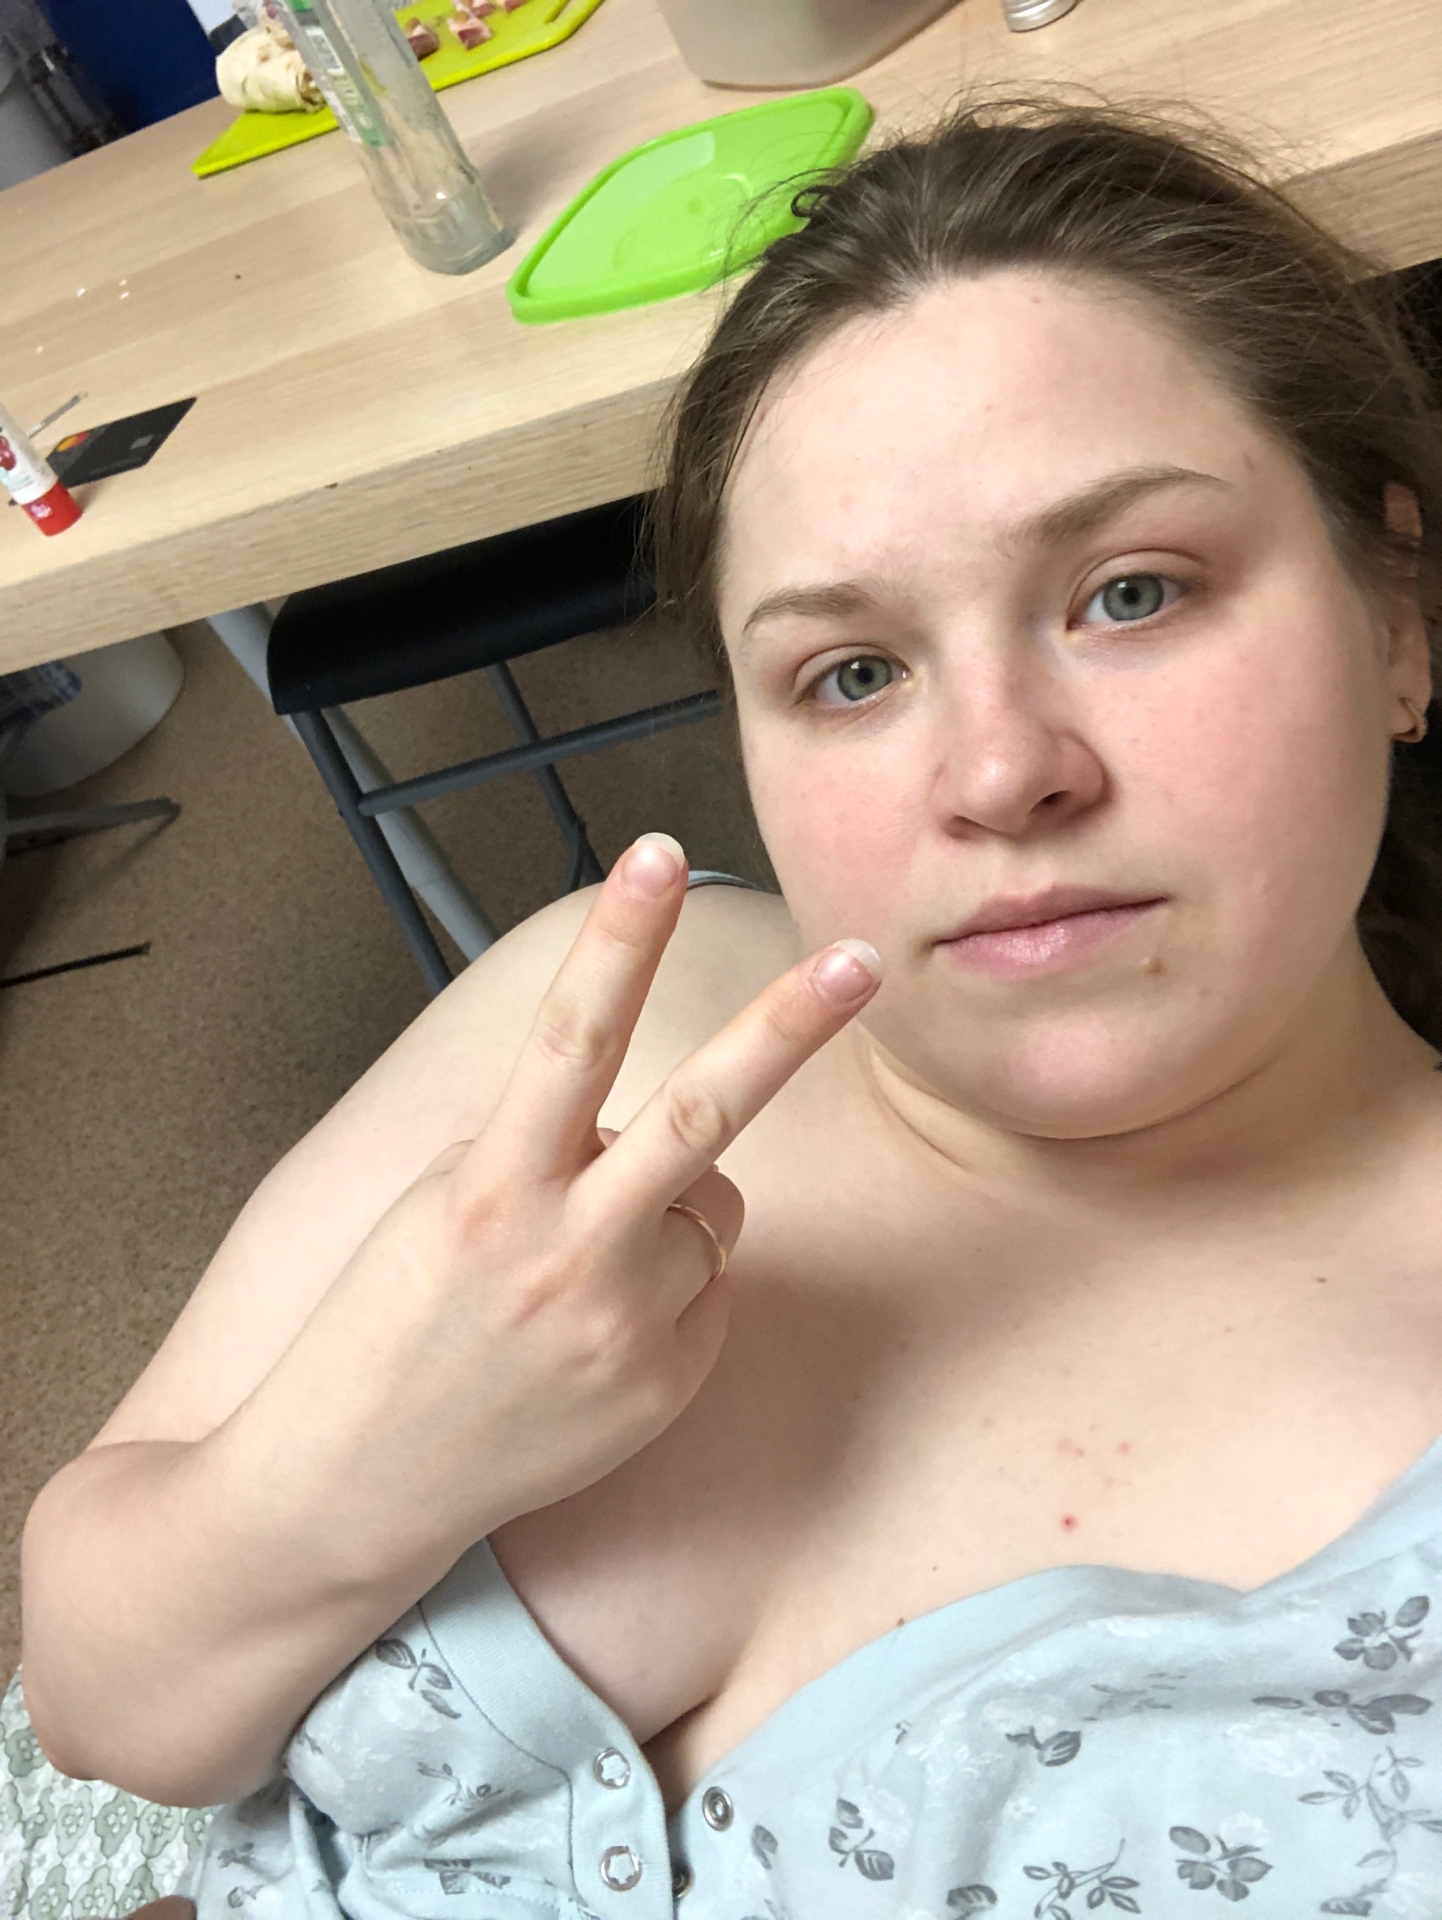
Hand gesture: peace_inverted